Besleney

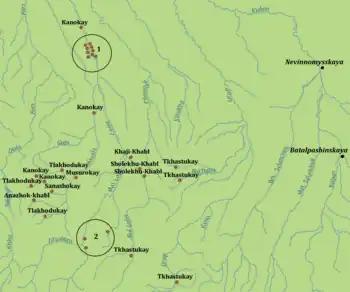

The Besleney people speak the Besleney sub-dialect of the Kabardian Adyghe dialect (East Circassian). However, because the Besleney tribe lived at the center of Circassia, the Besleney dialect also shares a large number of features with dialects of the West Adyghe dialect. Like the Adyghe Shapsug sub-dialect, there exist a palatalized voiced velar plosive , a palatalized voiceless velar plosive and a palatalized velar ejective , which were merged to , and in other Circassian dialects. The Besleney dialect also has an alveolar lateral ejective affricate , which corresponds to an alveolar lateral ejective fricative in most other varieties of Circassian. The Besleney dialect has a voiceless glottal fricative [h] that corresponds to in other Circassian dialects.